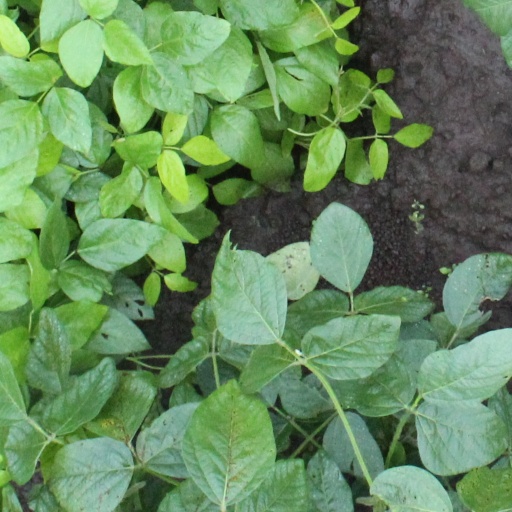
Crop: soybean